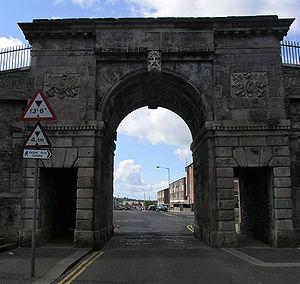
Henry Aaron Baker, né en 1753 et mort le 7 juin 1836, est un architecte irlandais.
Londonderry, ou Derry, du mot irlandais Doire signifiant « chênaie », est la deuxième ville d'Irlande du Nord par sa population, après Belfast. Londonderry est particulièrement connue pour le siège de Derry en 1689 et l'épisode tragique du Bloody Sunday, le 30 janvier 1972.